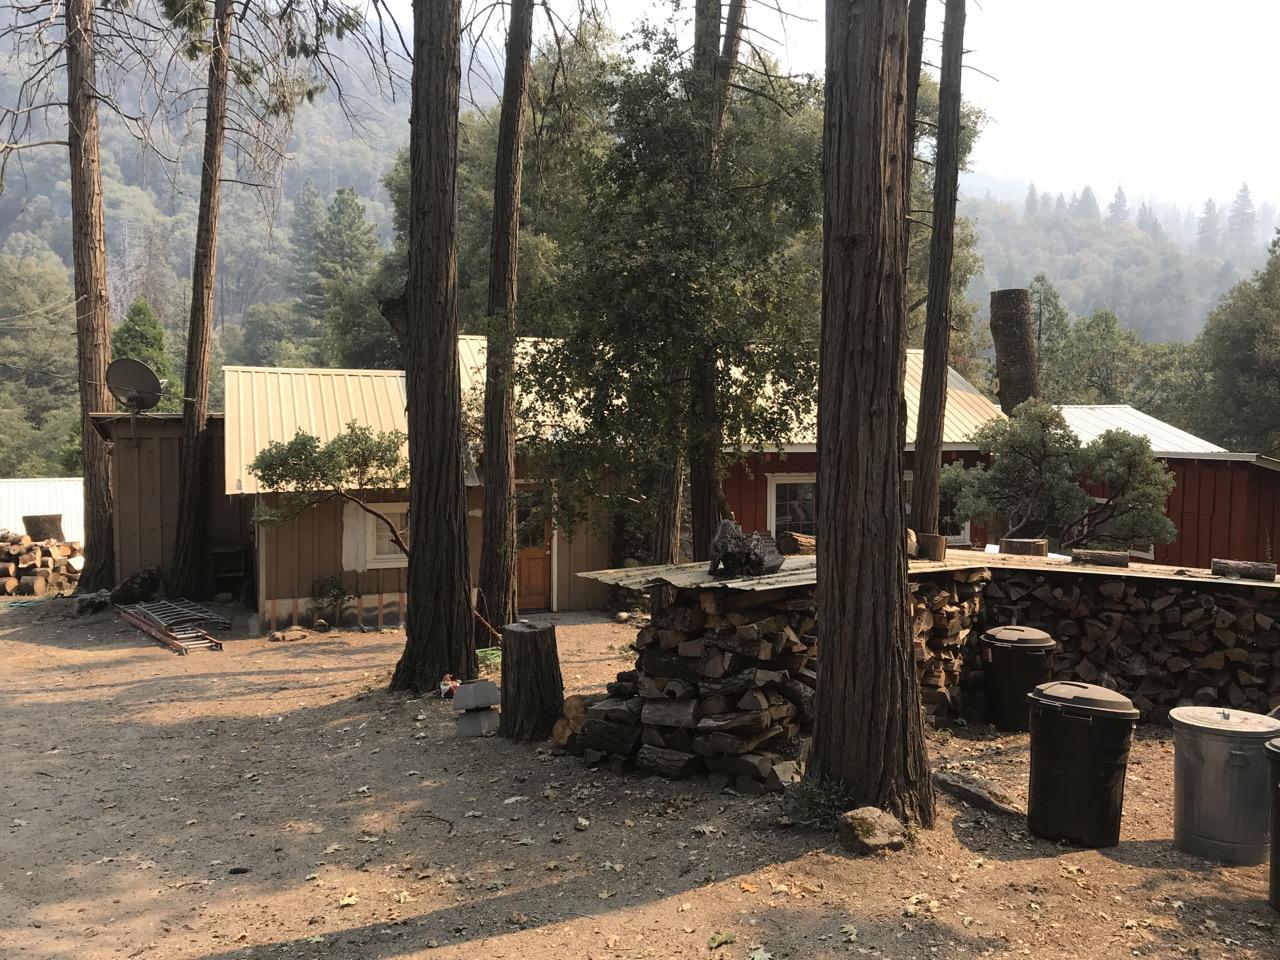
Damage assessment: no_damage